Don Taylor (American filmmaker)

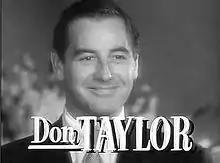
Don Taylor in "Father's Little Dividend" (1951)

Donald Ritchie Taylor (December 13, 1920 – December 29, 1998) was an American actor and film director. He co-starred in 1940s and 1950s classics, including the 1948 film noir "The Naked City", "Battleground", "Father of the Bride", "Father's Little Dividend" and "Stalag 17". He later turned to directing films such as "Escape from the Planet of the Apes" (1971), "Tom Sawyer" (1973), "Echoes of a Summer" (1976), and "Damien - Omen II" (1978).